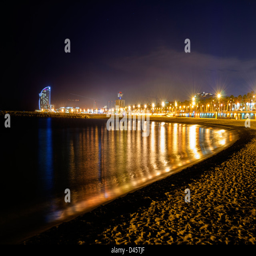
a night view at shore